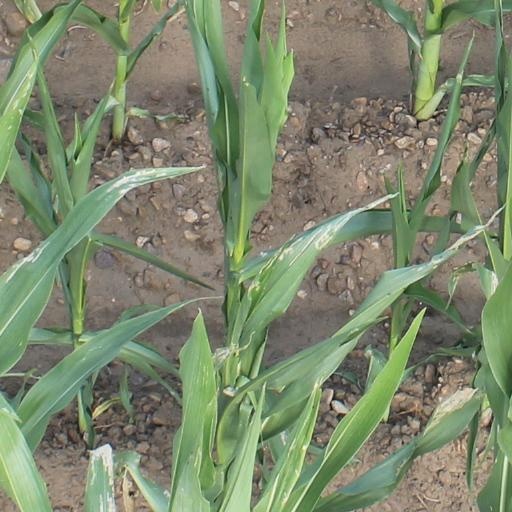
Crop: maize; corn